British African-Caribbean people

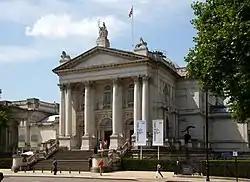
Tate Britain, which houses works by Donald Rodney and Sonia Boyce

The Census also records respondents' countries of birth and the 2001 Census recorded 146,401 people born in Jamaica, 21,601 from Barbados, 21,283 from Trinidad and Tobago, 20,872 from Guyana, 9,783 from Grenada, 8,265 from Saint Lucia, 7,983 from Montserrat, 7,091 from Saint Vincent and the Grenadines, 6,739 from Dominica, 6,519 from Saint Kitts and Nevis, 3,891 from Antigua and Barbuda and 498 from Anguilla.